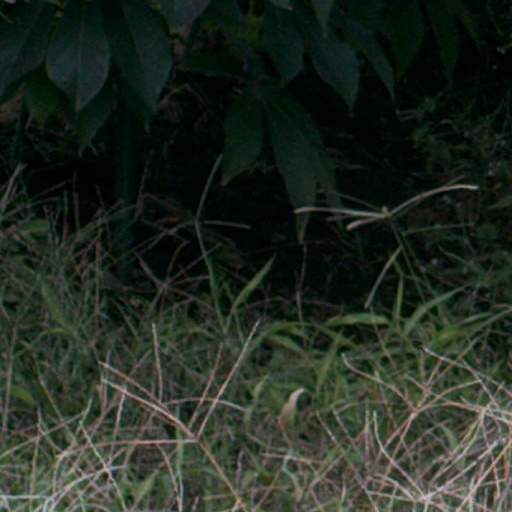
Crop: cassava